Baby Ruth

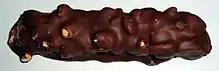
A Baby Ruth bar

The original flavor U.S. edition, listed by weight in decreasing order, contains sugar, roasted peanuts, corn syrup, partially hydrogenated palm kernel and coconut oil, nonfat milk, cocoa, high-fructose corn syrup and less than 1% of glycerin, whey (from milk), dextrose, salt, egg, monoglyceride, soy lecithin, soybean oil, natural and artificial flavors, carrageenan, TBHQ, citric acid (to preserve freshness) and caramel color.